Live for Speed

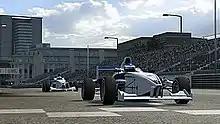
Formula BMW

LFS was used in Intel Racing Tour, a competition arranged in Germany in 2007 with a brand new BMW Z4 (E85) car as the main prize for the winner. Thanks to Intel Racing Tour, the BMW Sauber F1.06 was added to the game in an update.